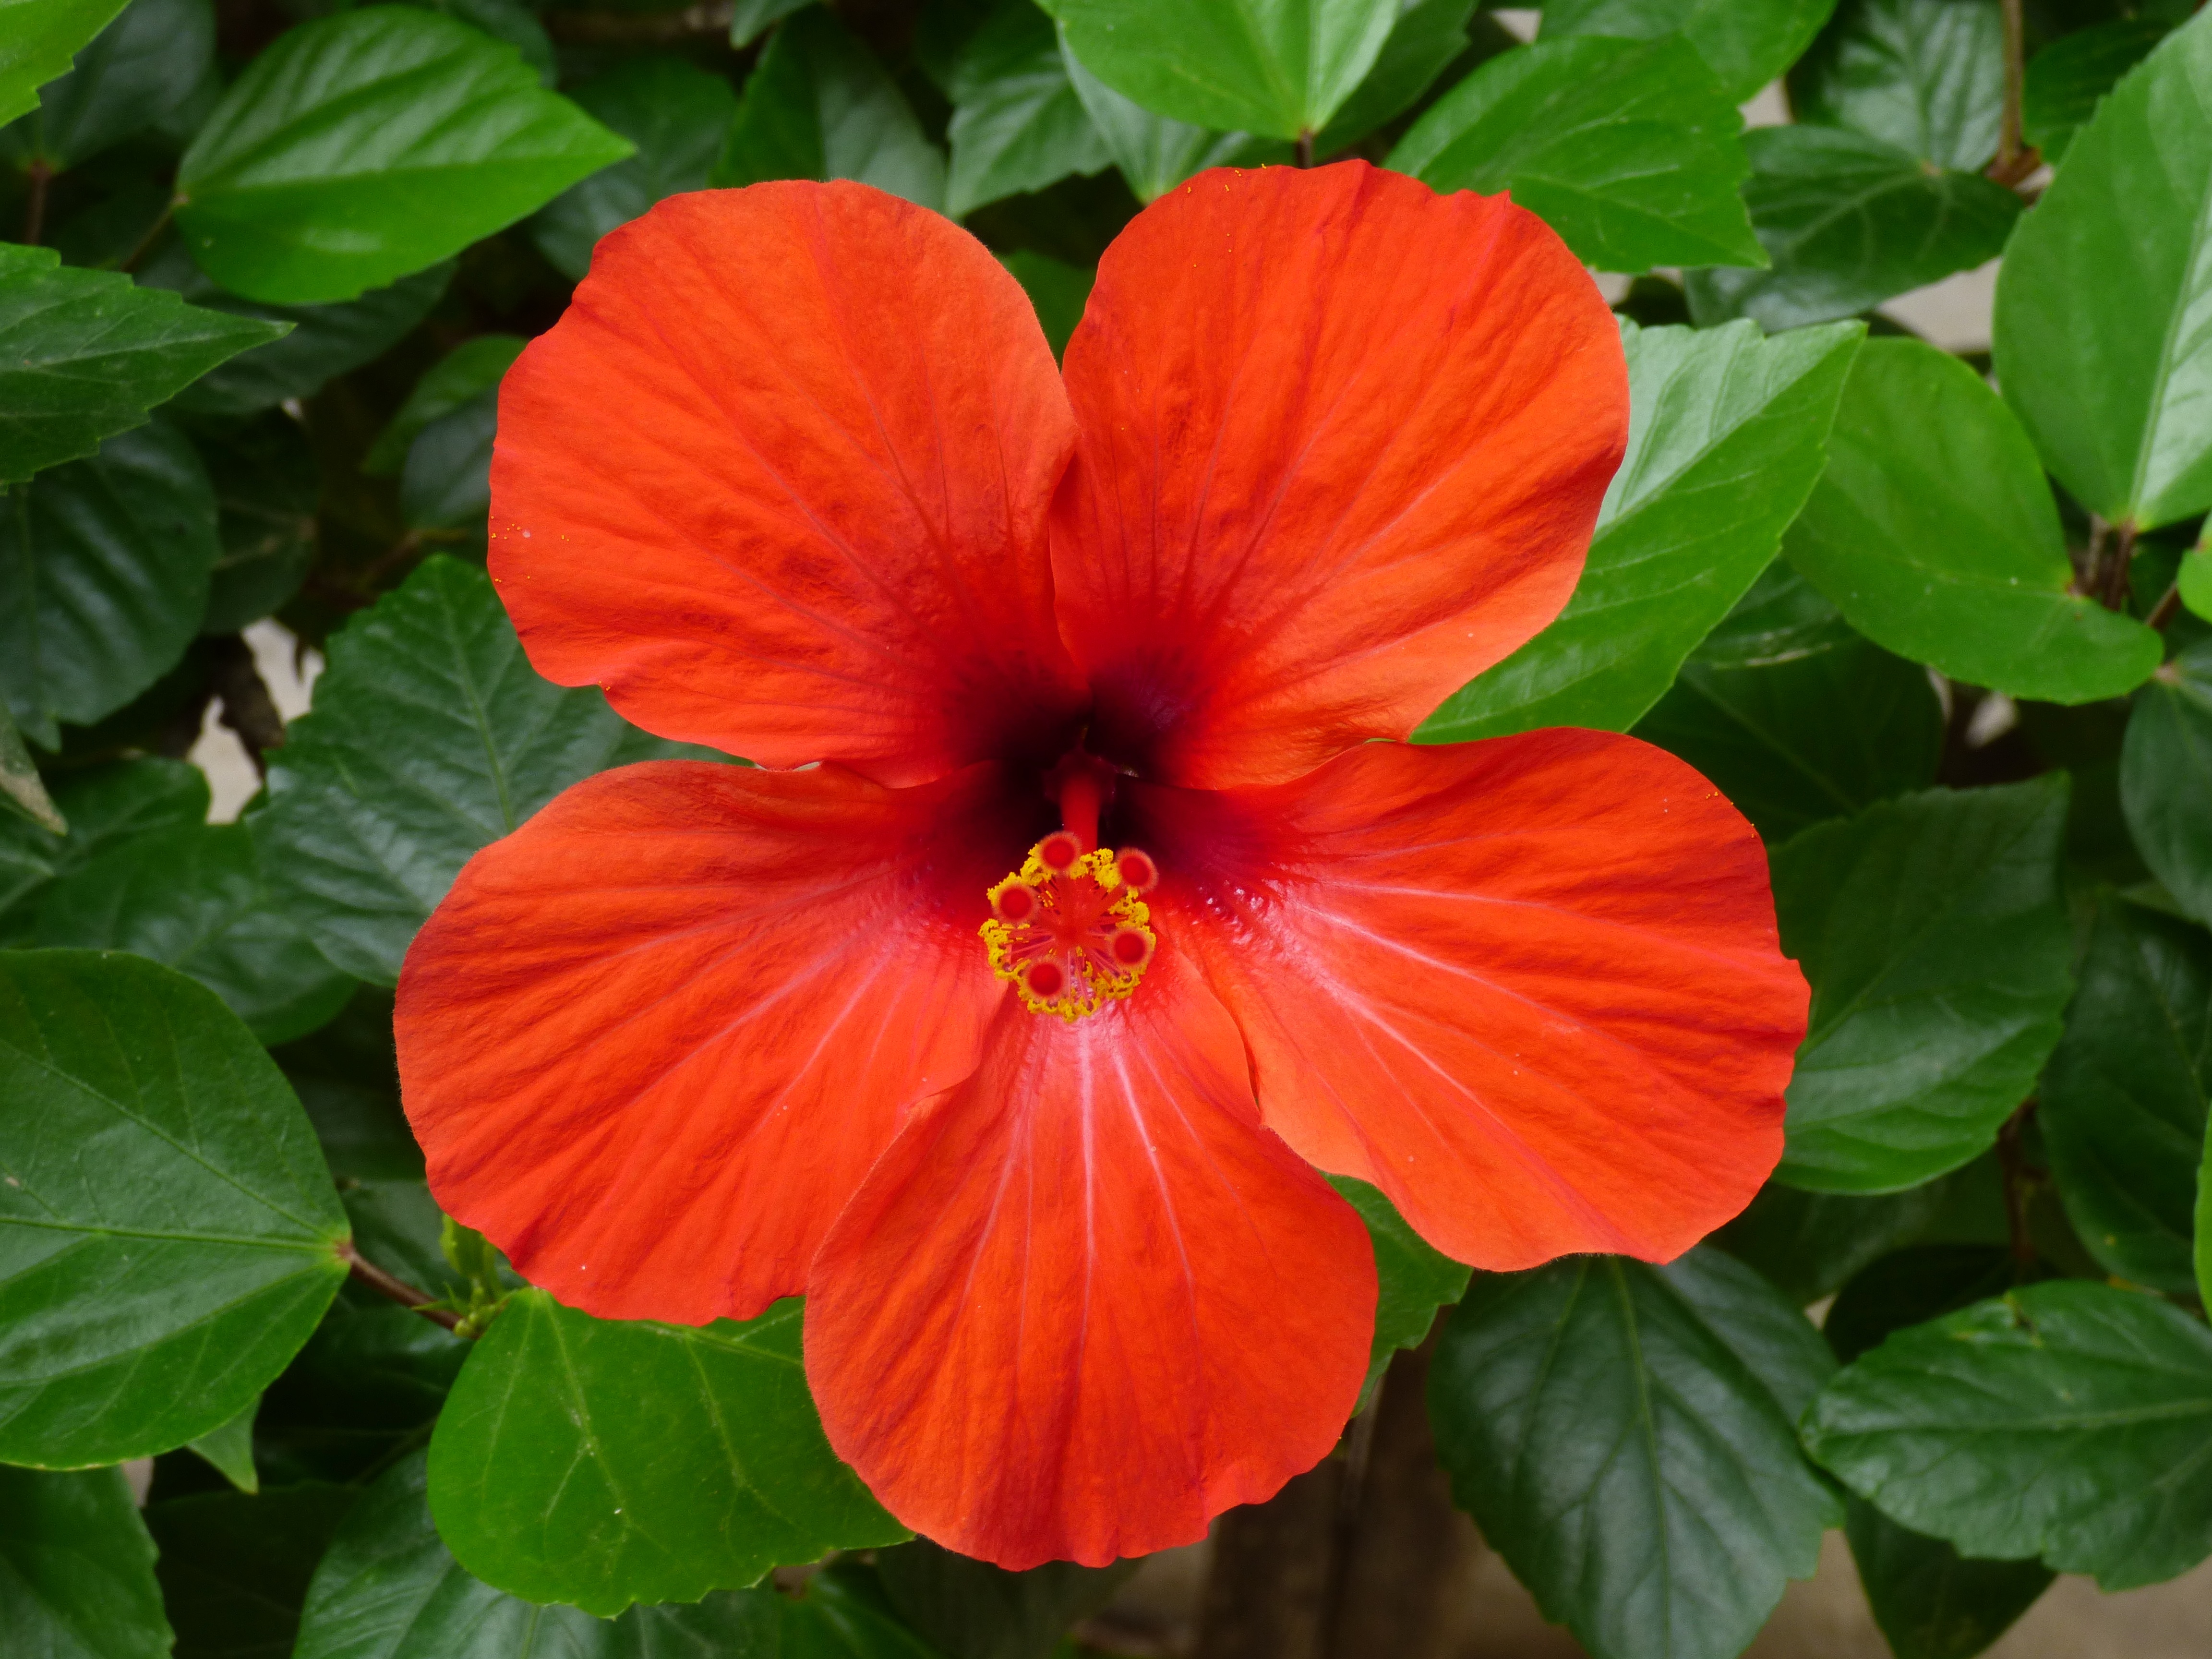
plant, leaf, flower, petal, bloom, red, tropical, botany, flora, hibiscus, malvales, flowering plant, chinese hibiscus, annual plant, land plant, mallow family